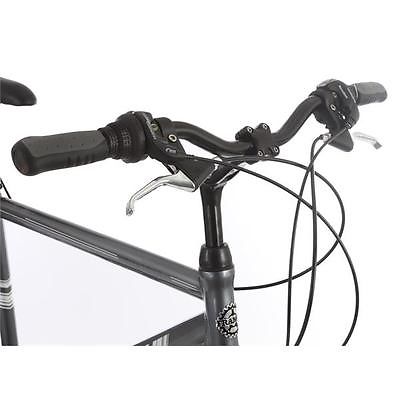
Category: bicycle